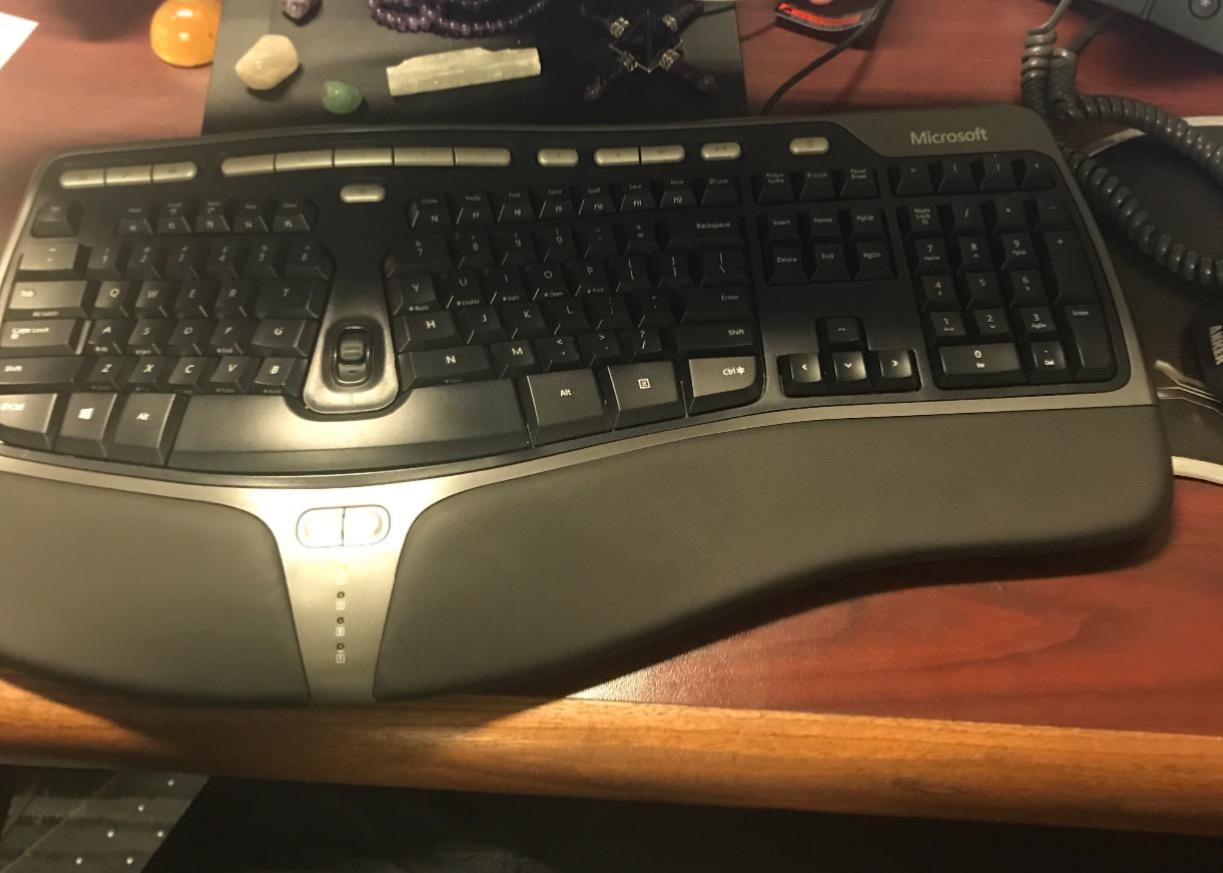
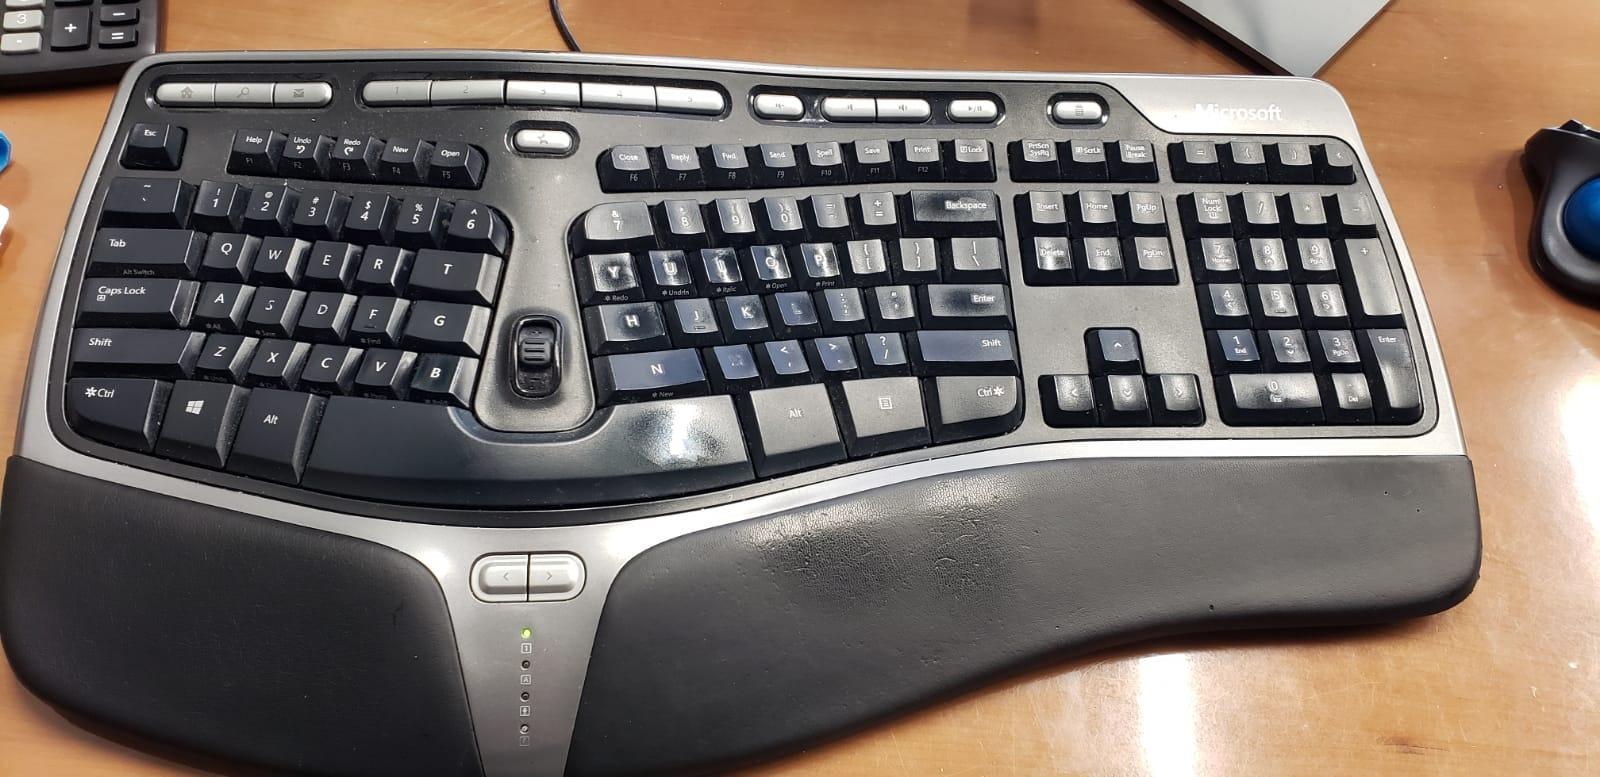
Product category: keyboard
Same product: yes